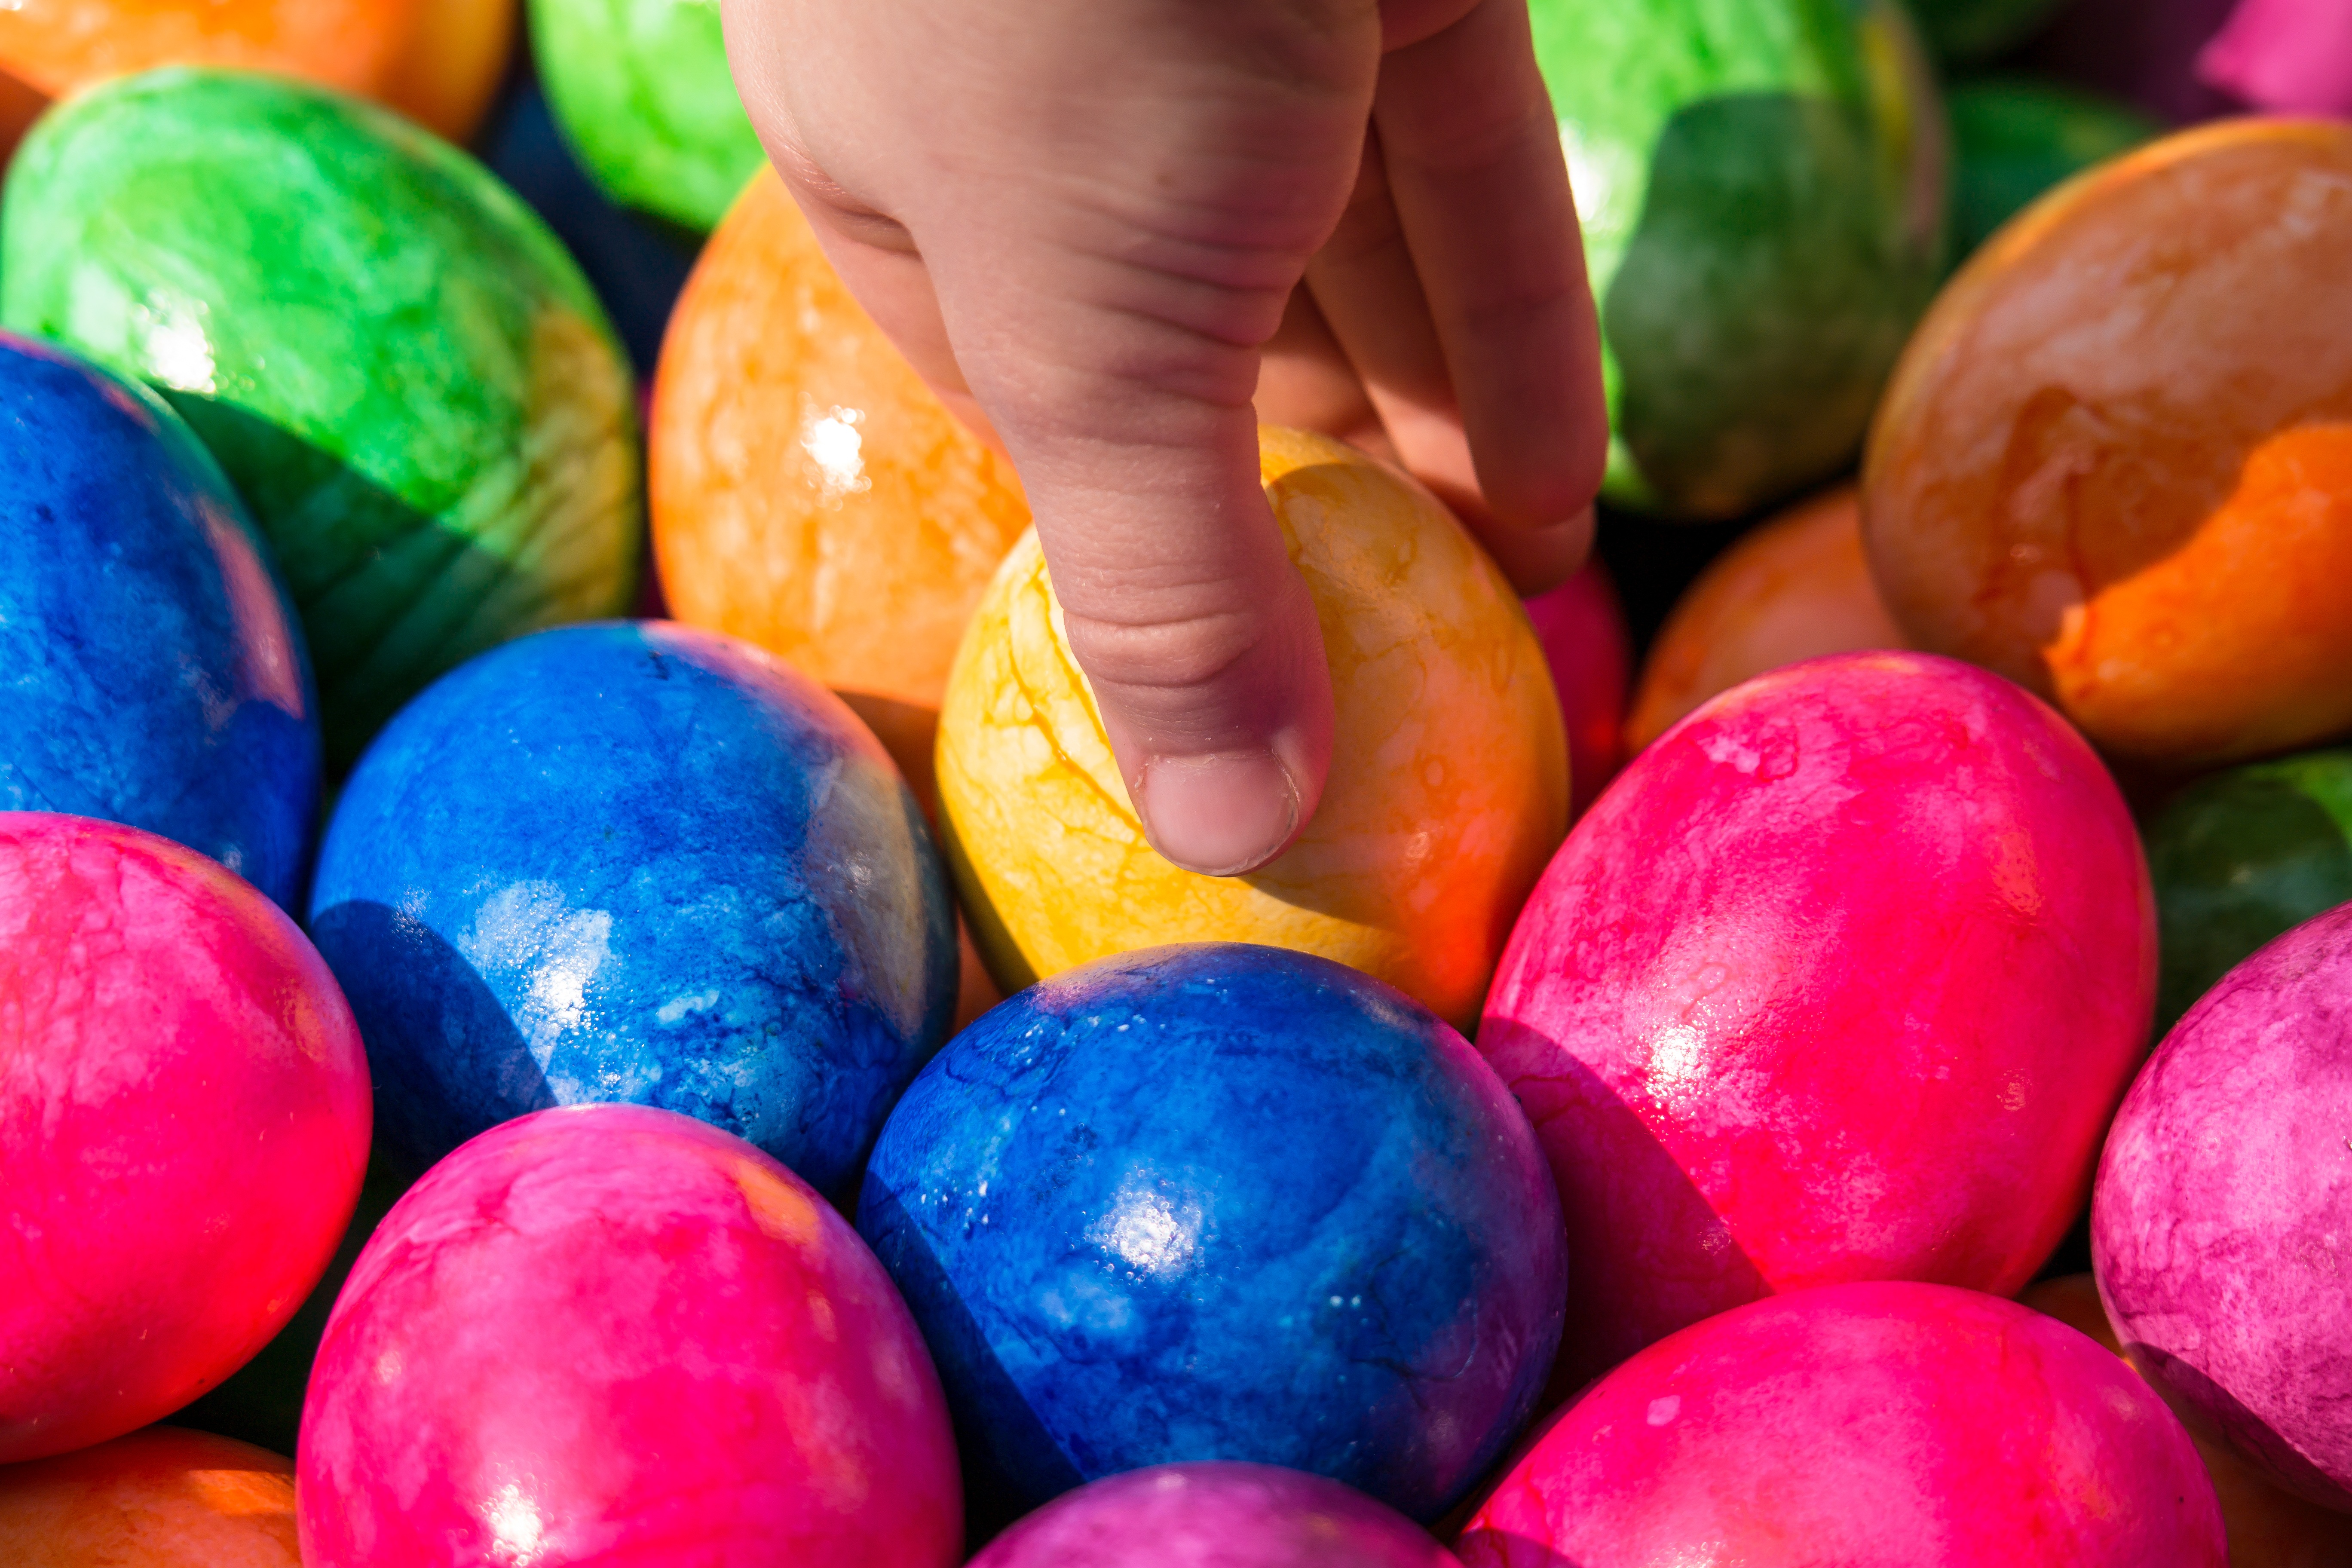
hand, food, produce, color, colorful, egg, easter, colored, access, sweetness, easter eggs, easter egg, happy easter, party eggs